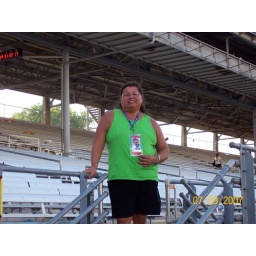
Marcel standing across from Jeff Gordon's pit box in the Paddock